Campbell, California

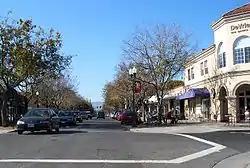
Downtown Campbell

Campbell is in the southwest portion of Santa Clara Valley. It is bisected by Highway 17 passing through eastern Campbell. Highway 85 is to its south. The historic downtown section sits just west of the railroad in the central area. The southwestern area of Campbell is known as the San Tomas neighborhood and varies somewhat from most of Campbell in the size of its lots and styles of housing. East–west running Hamilton Avenue is one of the northernmost roads in Campbell.